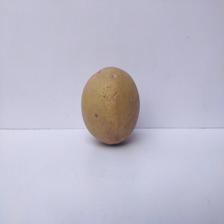
Size: Large